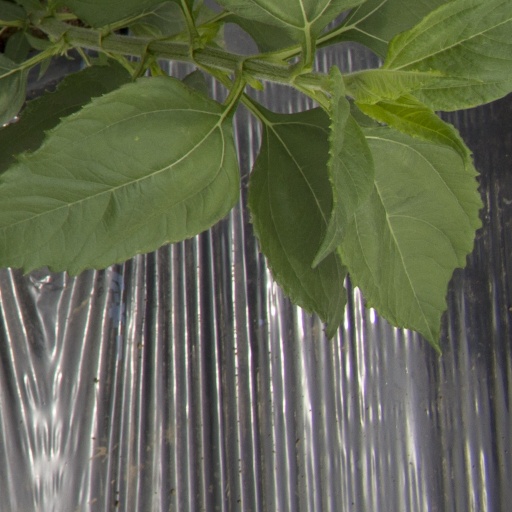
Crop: Jerusalem artichoke